Goodwyn-Bailey House

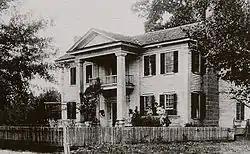

The Goodwyn-Bailey House at 2295 Old Poplar Rd. in Newnan, Georgia was built in 1835. Also known as Catalpa Plantation, it includes Greek Revival architecture. It was listed on the National Register of Historic Places in 1992. The listing included five contributing buildings and one contributing site on .